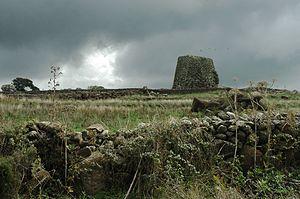
Le paléosarde désigne l'ensemble de langues parlées dans les îles de Sardaigne et Corse pendant la période nuragique, c'est-à-dire avant que les habitants des îles n'adoptent le latin.